Railway accidents in Vietnam

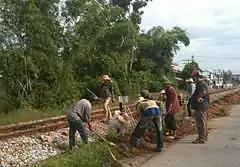
Workers dig up the shoulder near the North–South Railway, in Da Nang.

In 2007, Vietnam Railways awarded an additional VND 150 billion (US$9.5 million) five-year contract for consultancy services to Japan Transportation Consultants, the Pacific Consultants International Group, and the Japan Railway Technical Service (Jarts), regarding a VND 2.47 trillion project to further improve bridge and railway safety on the North–South line. The project's goals include the refurbishment of 44 bridges and of railway tracks, the building of two new railway bridges and a new railway station at Ninh Bình, and the purchase of 23 track machines. The project was expected to be completed in 2010.